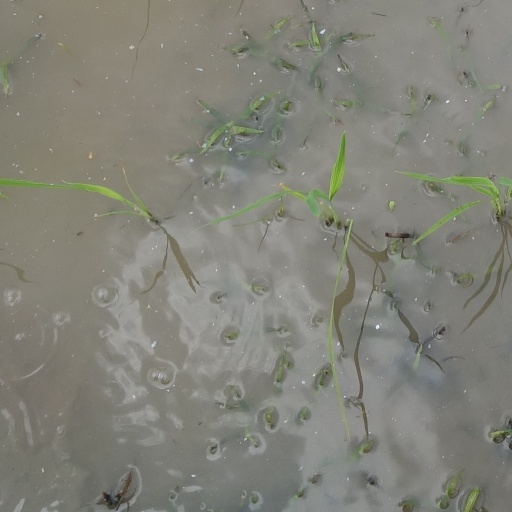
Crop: rice